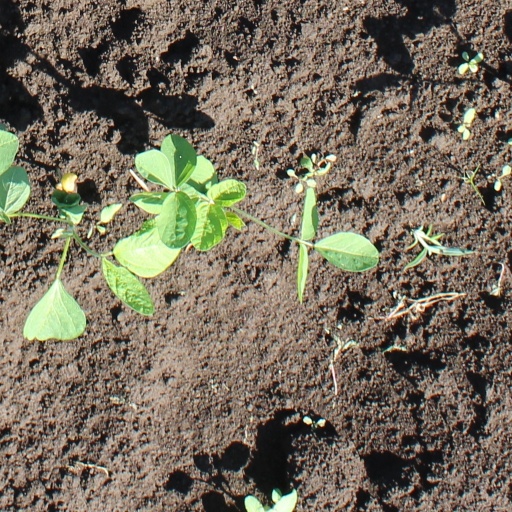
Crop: soybean